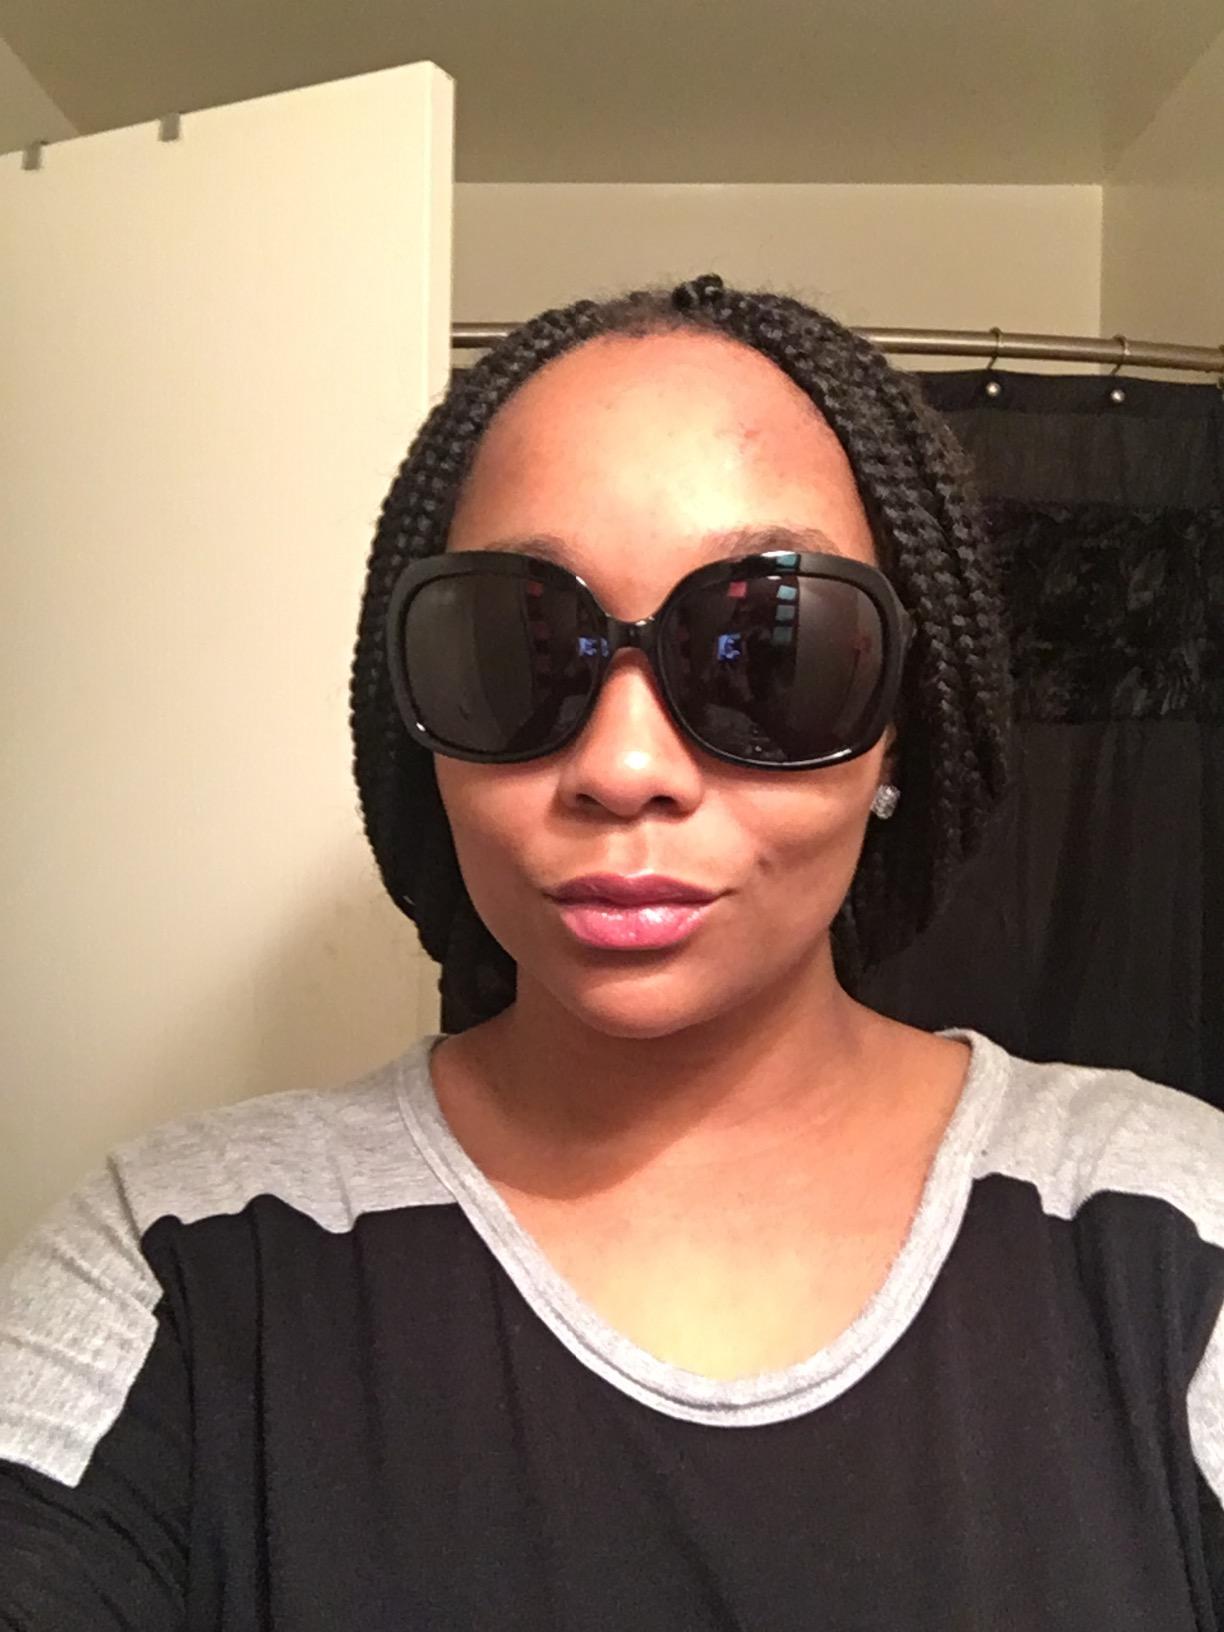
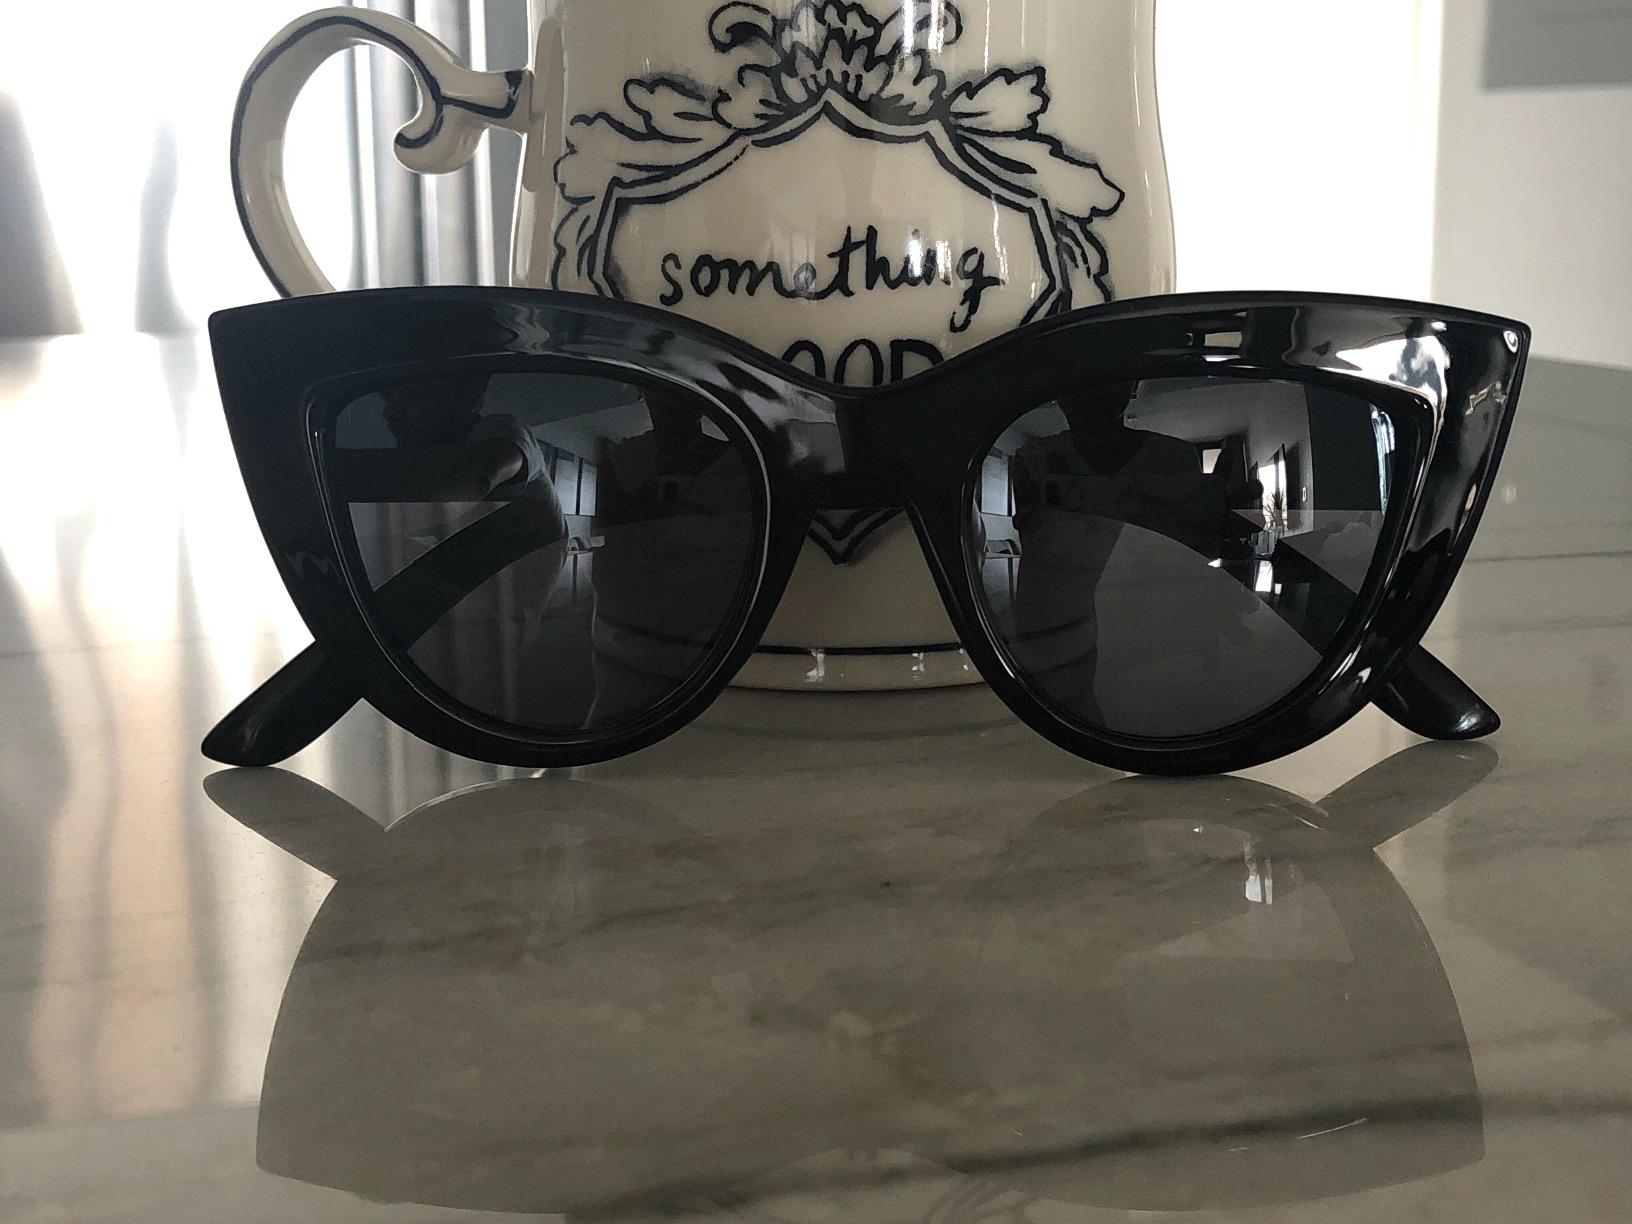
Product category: accessories_sunglasses
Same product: no